Girls in Uniform (1951 film)

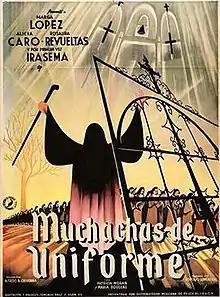

Girls in Uniform (Spanish: Muchachas de Uniforme) is a 1951 Mexican drama film directed by Alfredo B. Crevenna and starring Irasema Dilián and Marga López. It is a remake of the 1931 German film "Girls in Uniform", set in a female boarding school.